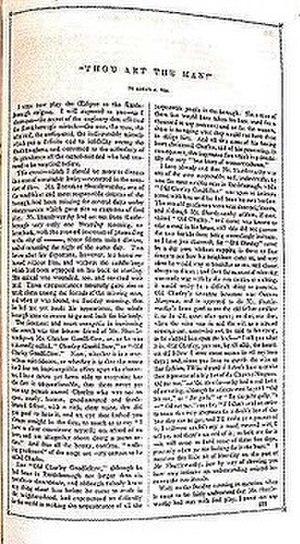
C'est toi l'homme !, est une nouvelle policière d'Edgar Allan Poe, publiée pour la première fois en 1844. C'est une des premières expériences de fiction policière, comme Double Assassinat dans la rue Morgue, bien qu'elle soit généralement considérée comme une œuvre inférieure.